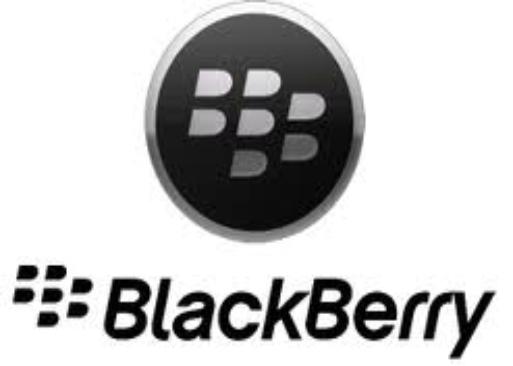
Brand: BlackBerry
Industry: Electronic